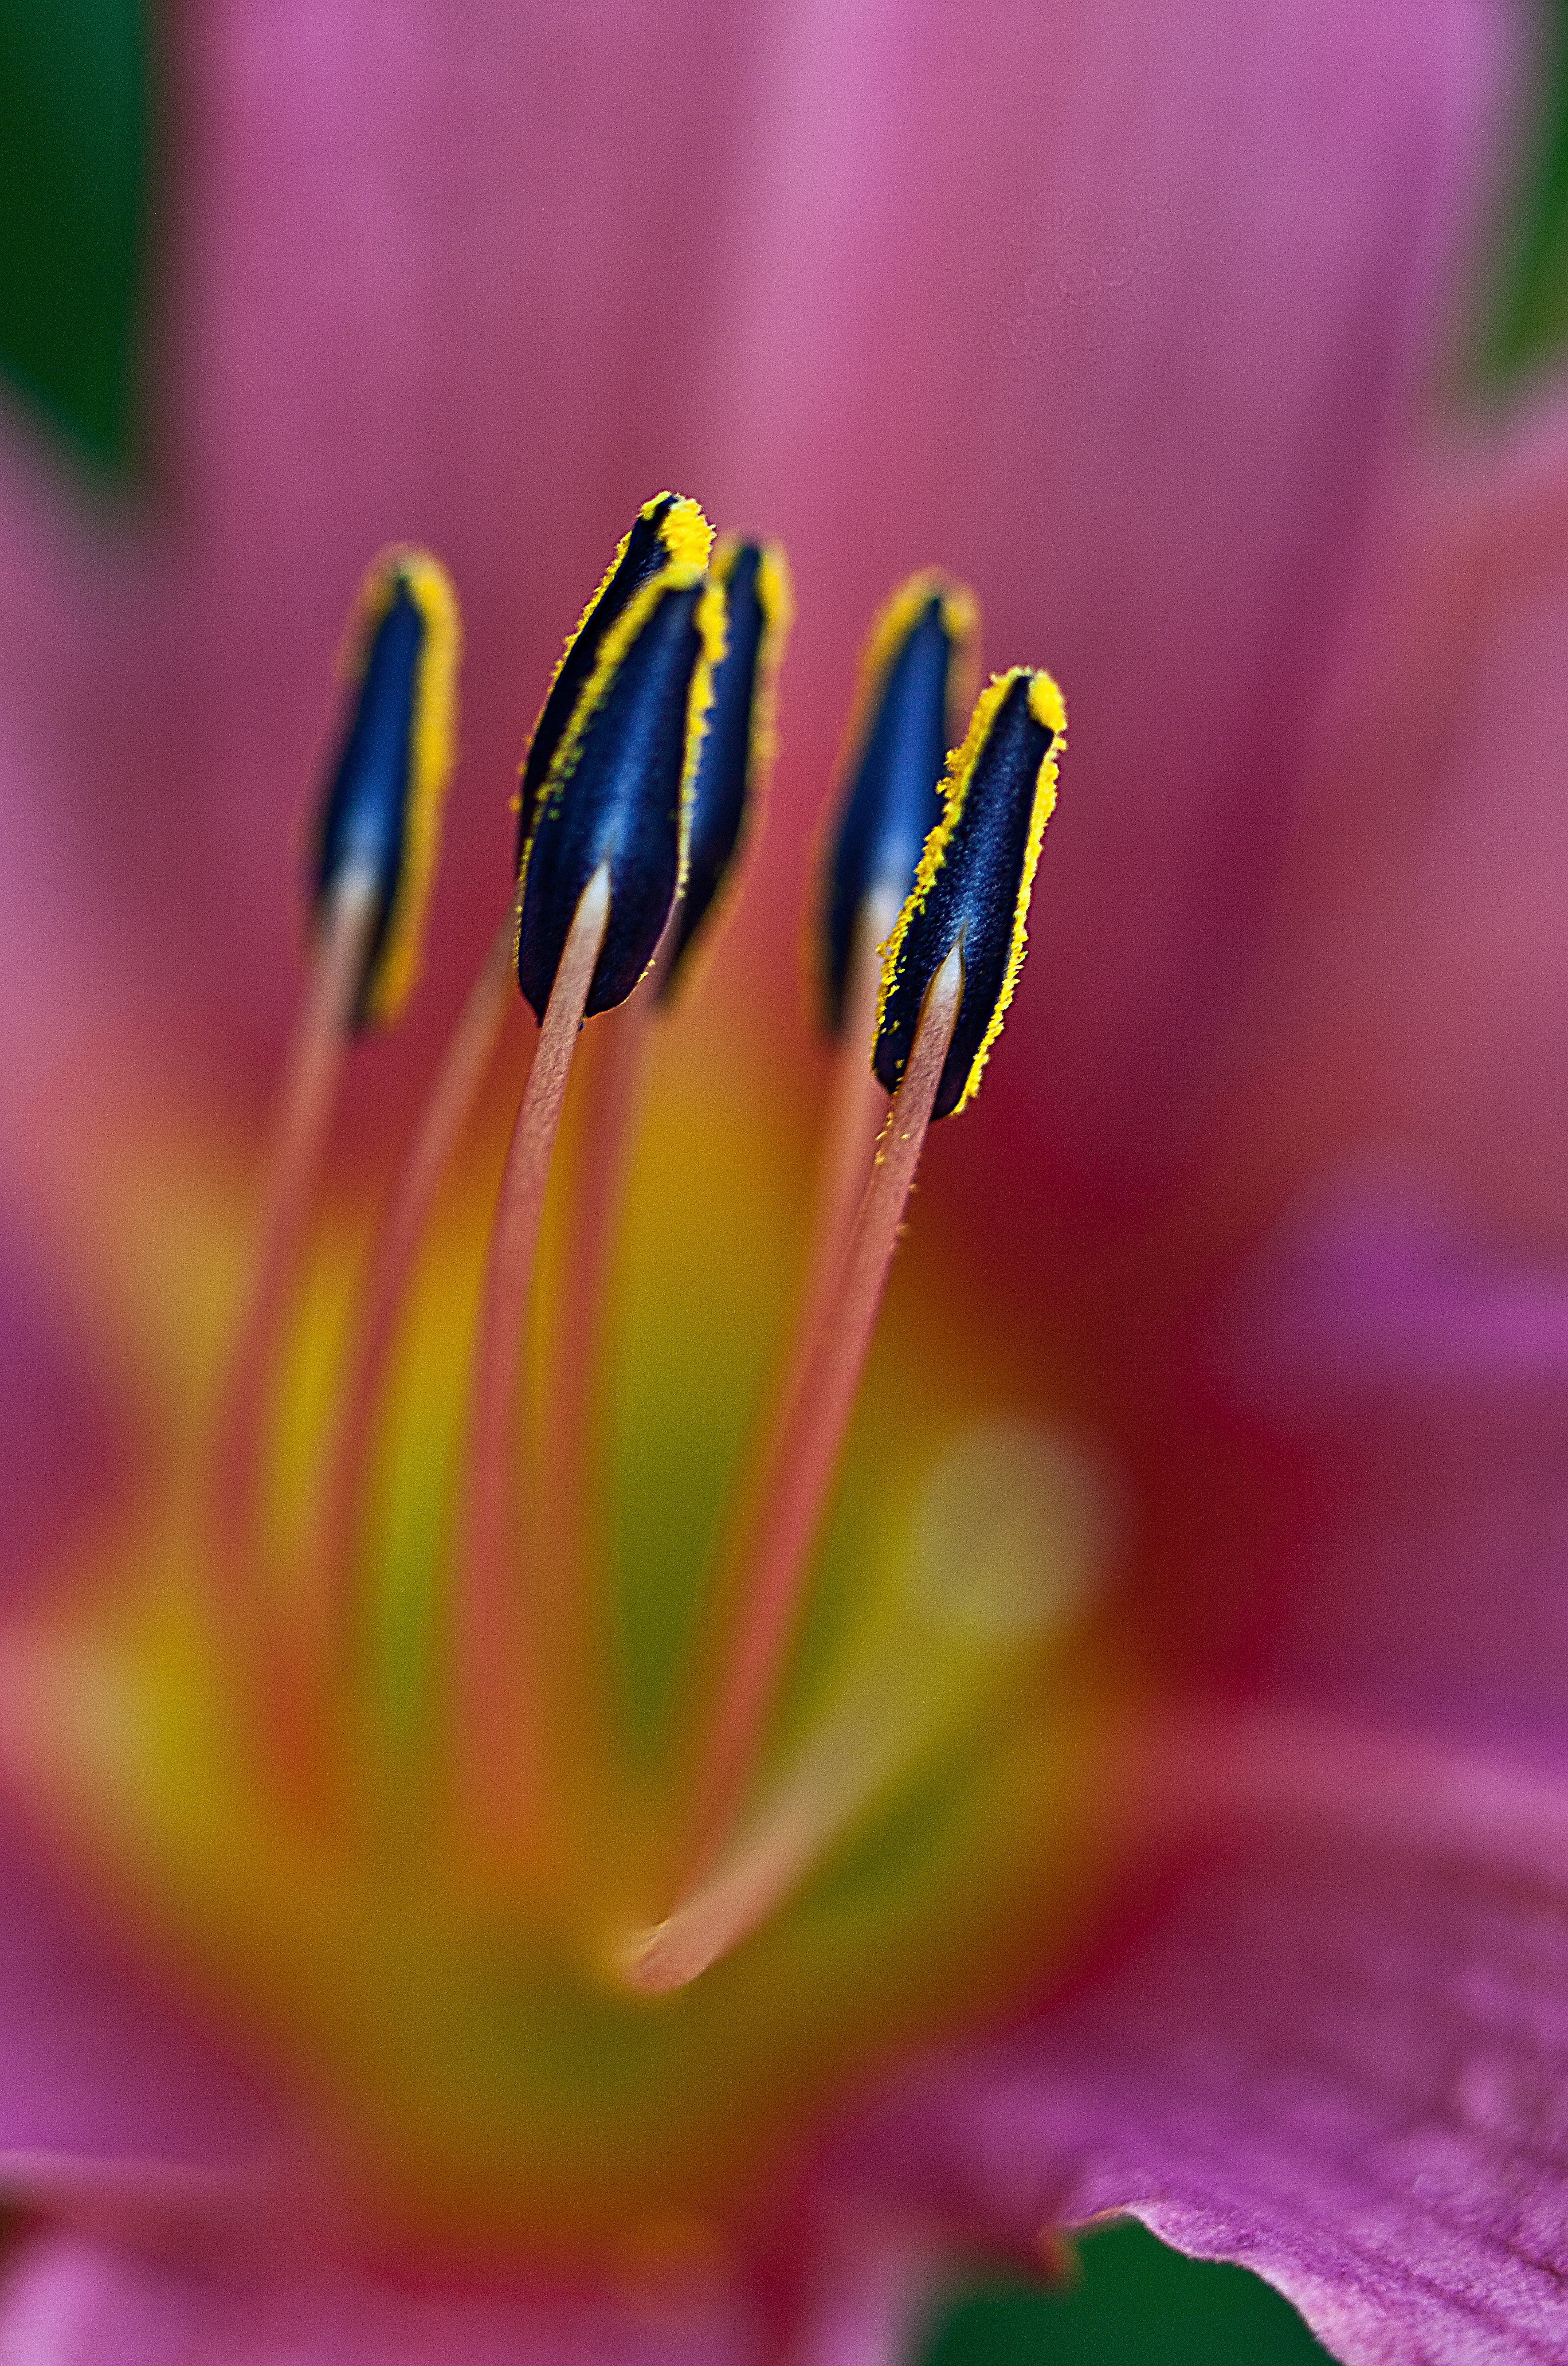
nature, blossom, plant, photography, leaf, flower, petal, summer, pollen, green, red, color, macro, yellow, garden, closeup, pink, flora, fern, wildflower, close up, petals, lily, magenta, blossoming, stamens, macro photography, flowering plant, blooming flower, boost, lily's flourishing, plant stem, land plant